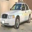
Label: automobile